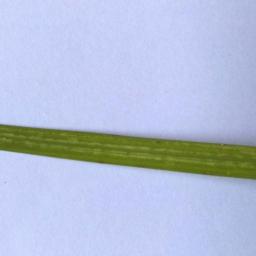
Label: Rice___Healthy